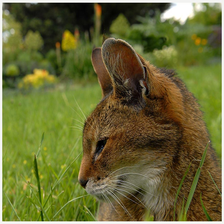
Species: cat
Breed: Abyssinian